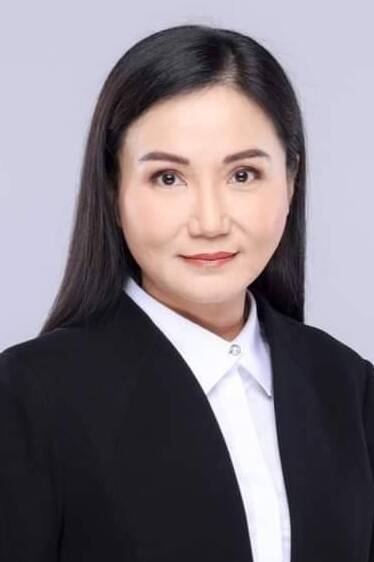
นฤมล ภิญโญสินวัฒน์

| honorific-prefix = ศาสตราจารย์
| name = นฤมล ภิญโญสินวัฒน์
| image = Narumon Pinyosinwat (cropped).jpg
| honorific-suffix = มหาวชิรมงกุฎ|ม.ว.ม., ประถมาภรณ์ช้างเผือก|ป.ช.
| order = รัฐมนตรีว่าการกระทรวงเกษตรและสหกรณ์
| term_start = 3 กันยายน พ.ศ. 2567()
| primeminister = แพทองธาร ชินวัตร
| deputyminister = อิทธิ ศิริลัทธยากรอัครา พรหมเผ่า
| predecessor = ธรรมนัส พรหมเผ่า
| order2 = รัฐมนตรีว่าการกระทรวงแรงงานของไทย|รัฐมนตรีช่วยว่าการกระทรวงแรงงาน
| primeminister2 = ประยุทธ์ จันทร์โอชา
| term_start2 = 5 สิงหาคม พ.ศ. 2563
| term_end2 = 8 กันยายน พ.ศ. 2564()ราชกิจจานุเบกษา, พระบรมราชโองการ ประกาศให้รัฐมนตรีพ้นจากความเป็นรัฐมนตรี, เล่ม ๑๓๘ ตอนพิเศษ ๒๑๒ ง หน้า ๑, ๙ กันยายน ๒๕๖๔
| headminister2 = สุชาติ ชมกลิ่น
| predecessor2 = ลดาวัลลิ์ วงศ์ศรีวงศ์
| order3 = รายชื่อโฆษกประจำสำนักนายกรัฐมนตรีของประเทศไทย|โฆษกประจำสำนักนายกรัฐมนตรี
| term_start3 = 30 กรกฎาคม พ.ศ. 2562
| term_end3 = 29 กรกฎาคม พ.ศ. 2563()
| primeminister3 = ประยุทธ์ จันทร์โอชา
| predecessor3 = พุทธิพงษ์ ปุณณกันต์
| successor3 = อนุชา บูรพชัยศรี
| birth_name = นฤมล สอาดโฉม
| birth_place = กรุงเทพมหานคร ประเทศไทย
| party = พรรคกล้าธรรม|กล้าธรรม (2566–ปัจจุบัน)
| spouse = จุมพล ภิญโญสินวัฒน์
| signature = Narumon Pinyosinwat signature.svg
| alma_mater = จุฬาลงกรณ์มหาวิทยาลัยสถาบันบัณฑิตพัฒนบริหารศาสตร์รัฐจอร์เจีย|มหาวิทยาลัยรัฐจอร์เจียวิทยาลัยวอร์ตันแห่งมหาวิทยาลัยเพนซิลเวเนีย
| nickname = แหม่ม
| otherparty = พรรคพลังประชารัฐ|พลังประชารัฐ (2561–2566)
| image_size = 200px
ศาสตราจารย์ นฤมล ภิญโญสินวัฒน์ (เกิด 29 ตุลาคม พ.ศ. 2516) ชื่อเล่น แหม่ม ปัจจุบันดำรงตำแหน่งเป็นรัฐมนตรีว่าการกระทรวงเกษตรและสหกรณ์ ในคณะรัฐมนตรีไทย คณะที่ 64|รัฐบาลแพทองธาร ชินวัตร อดีตผู้แทนการค้าไทย ด่วนที่สุด!!! 'เศรษฐา'เซ็นตั้ง'นฤมล'เป็นที่ปรึกษานายกฯ ในรัฐบาลเศรษฐา ทวีสิน อดีตรัฐมนตรีว่าการกระทรวงแรงงานของไทย|รัฐมนตรีช่วยว่าการกระทรวงแรงงาน (ประเทศไทย)|กระทรวงแรงงาน อดีตรายชื่อโฆษกประจำสำนักนายกรัฐมนตรีของประเทศไทย|โฆษกประจำสำนักนายกรัฐมนตรี ในคณะรัฐมนตรีไทย คณะที่ 62|รัฐบาลพลเอกประยุทธ์ จันทร์โอชา อดีตสมาชิกสภาผู้แทนราษฎรแบบบัญชีรายชื่อ อดีตเหรัญญิกพรรคพลังประชารัฐราชกิจจานุเบกษา, ประกาศคณะกรรมการการเลือกตั้ง เรื่อง ผลการเลือกตั้งสมาชิกสภาผู้แทนราษฎรแบบบัญชีรายชื่อ, เล่ม ๑๓๖ ตอนที่ ๖๒ ก หน้า ๑๐, ๘ พฤษภาคม ๒๕๖๒ และอดีตที่ปรึกษาด้านการเงินและการบริหารความเสี่ยงทางการเงินของสถาบันบัณฑิตพัฒนบริหารศาสตร์
== ประวัติ ==
นฤมล ภิญโญสินวัฒน์ เกิดเมื่อวันที่ 29 ตุลาคม พ.ศ. 2516 ที่กรุงเทพมหานครเป็นบุตรสาวของนางวิไล สอาดโฉม สำเร็จการศึกษาปริญญาตรีสถิติศาสตรบัณฑิต (คณิตศาสตร์ประยุกต์) คณะพาณิชยศาสตร์และการบัญชี จุฬาลงกรณ์มหาวิทยาลัย|คณะพาณิชยศาสตร์และการบัญชี จุฬาลงกรณ์มหาวิทยาลัย ก่อนไปศึกษาต่อจนสำเร็จการศึกษาระดับปริญญาโท วิทยาศาสตรมหาบัณฑิต (คณิตศาสตร์ประยุกต์) มหาวิทยาลัยรัฐจอร์เจีย ประเทศสหรัฐอเมริกา ปริญญาโท บริหารธุรกิจมหาบัณฑิต (เศรษฐศาสตร์ประยุกต์) และปริญญาเอก ปรัชญาดุษฎีบัณฑิต (การเงิน) จากวิทยาลัยวอร์ตันแห่งมหาวิทยาลัยเพนซิลเวเนีย ประเทศสหรัฐอเมริกา คนตามข่าว : นฤมล ภิญโญสินวัฒน์ ลุ้นเก้าอี้โฆษกรัฐบาล
ด้านชีวิตครอบครัว สมรสกับนายจุมพล ภิญโญสินวัฒน์ มีบุตร-ธิดา 2 คน
== การทำงาน ==
เคยเป็นอาจารย์สอนอยู่ที่สถาบันบัณฑิตพัฒนบริหารศาสตร์ หรือ นิด้า ตำแหน่งสุดท้ายก่อนเข้าสู่วงการเมือง เป็นรองคณบดีฝ่ายวิชาการ คณะบริหารธุรกิจ ที่ปรึกษาด้านการเงินและการบริหารความเสี่ยงทางการเงิน เเละต่อมาได้รับการแต่งตั้งเป็น ที่ปรึกษารัฐมนตรีว่าการกระทรวงแรงงานของไทย|รัฐมนตรีว่าการกระทรวงแรงงาน (พลเอกศิริชัย ดิษฐกุล)เเละผู้ช่วยรัฐมนตรีว่าการกระทรวงการคลังของไทย|รัฐมนตรีว่าการกระทรวงการคลัง (นายอภิศักดิ์ ตันติวรวงศ์) ภายหลังลาออกเพื่อไปลงสมัครรับเลือกตั้งทั่วไป เปิดประวัติ นฤมล ว่าที่โฆษกรัฐบาล ดีกรีไม่ธรรมดา
== งานการเมือง ==
ศ.ดร.นฤมล ได้เข้าร่วมงานกับพรรคพลังประชารัฐเพื่อลงสมัครรับเลือกตั้งเป็นสมาชิกสภาผู้แทนราษฎรแบบบัญชีรายชื่อ ลำดับที่ 5 ของพรรค เปิดชื่อ 120 ปาร์ตี้ลิสต์พลังประชารัฐ หลังผู้มีอำนาจใน รบ.ทุบโต๊ะเปลี่ยนเบอร์ 1 และได้รับการเลือกตั้ง แต่ต่อมาได้ลาออกจากตำแหน่งเพื่อมาดำรงตำแหน่งรายชื่อโฆษกประจำสำนักนายกรัฐมนตรีของประเทศไทย|โฆษกประจำสำนักนายกรัฐมนตรี ในรัฐบาลพลเอกประยุทธ์ จันทร์โอชา “ดร.แหม่ม” ยื่นใบลาออก จาก ส.ส.พรรคพลังประชารัฐ ลุ้นตำแหน่ง โฆษกรัฐบาล ต่อมาในเดือนสิงหาคม พ.ศ. 2563 ได้รับแต่งตั้งเป็นรัฐมนตรีช่วยว่าการกระทรวงแรงงานราชกิจจานุเบกษา, พระบรมราชโองการ ประกาศ แต่งตั้งรัฐมนตรี, เล่ม ๑๓๗ ตอนพิเศษ ๑๘๐ ง หน้า ๒, ๖ สิงหาคม ๒๕๖๓
ต่อมาเมื่อวันที่ 28 กันยายน พ.ศ. 2566 นฤมลได้ยื่นหนังสือขอลาออกจากสมาชิกและทุกตำแหน่งในพรรคพลังประชารัฐ จากนั้นเมื่อวันที่ 3 ตุลาคม นายกรัฐมนตรีได้แต่งตั้งนฤมลเป็นที่ปรึกษานายกรัฐมนตรี เพื่อทำหน้าที่ผู้แทนการค้าไทย
=== สมาชิกสภาผู้แทนราษฎร ===
ศาสตราจารย์ ดร.นฤมล ภิญโญสินวัฒน์ ได้รับการเลือกตั้งเป็นสมาชิกสภาผู้แทนราษฎรมาแล้ว 1 สมัย คือ
# การเลือกตั้งสมาชิกสภาผู้แทนราษฎรไทยเป็นการทั่วไป พ.ศ. 2562 แบบบัญชีรายชื่อ สังกัดพรรคพลังประชารัฐ
== เครื่องราชอิสริยาภรณ์ ==
ราชกิจจานุเบกษา, ประกาศสำนักนายกรัฐมนตรี เรื่อง พระราชทานเครื่องราชอิสริยาภรณ์อันเป็นที่เชิดชูยิ่งช้างเผือกและเครื่องราชอิสริยาภรณ์อันมีเกียรติยศยิ่งมงกุฎไทย ประจำปี ๒๕๖๔, เล่ม ๑๓๙ ตอนพิเศษ ๑ ข หน้า ๒, ๑๔ กุมภาพันธ์ ๒๕๖๕
ราชกิจจานุเบกษา, ประกาศสำนักนายกรัฐมนตรี เรื่อง พระราชทานเครื่องราชอิสริยาภรณ์อันเป็นที่เชิดชูยิ่งช้างเผือกและเครื่องราชอิสริยาภรณ์อันมีเกียรติยศยิ่งมงกุฎไทย ประจำปี ๒๕๖๐, เล่ม ๑๓๔ ตอนที่ ๔๗ ข หน้า ๘๓, ๒๘ กันยายน ๒๕๖๐
== อ้างอิง ==
หมวดหมู่:บุคคลจากกรุงเทพมหานคร
หมวดหมู่:ศาสตราจารย์
หมวดหมู่:นักการเมืองสตรีชาวไทย
หมวดหมู่:โฆษกประจำสำนักนายกรัฐมนตรีไทย
หมวดหมู่:สมาชิกสภาผู้แทนราษฎรไทยแบบบัญชีรายชื่อ
หมวดหมู่:ผู้แทนการค้าไทย
หมวดหมู่:พรรคพลังประชารัฐ
หมวดหมู่:นิสิตเก่าคณะพาณิชยศาสตร์และการบัญชี จุฬาลงกรณ์มหาวิทยาลัย
หมวดหมู่:บุคคลจากคณะพัฒนาการเศรษฐกิจ สถาบันบัณฑิตพัฒนบริหารศาสตร์
หมวดหมู่:ผู้ได้รับเครื่องราชอิสริยาภรณ์ ป.ช.
หมวดหมู่:ผู้ได้รับเครื่องราชอิสริยาภรณ์ ม.ว.ม.
หมวดหมู่:นักการเมืองพรรคกล้าธรรม
หมวดหมู่:หัวหน้าพรรคการเมืองในประเทศไทย
หมวดหมู่:รัฐมนตรีว่าการกระทรวงเกษตรและสหกรณ์ไทย